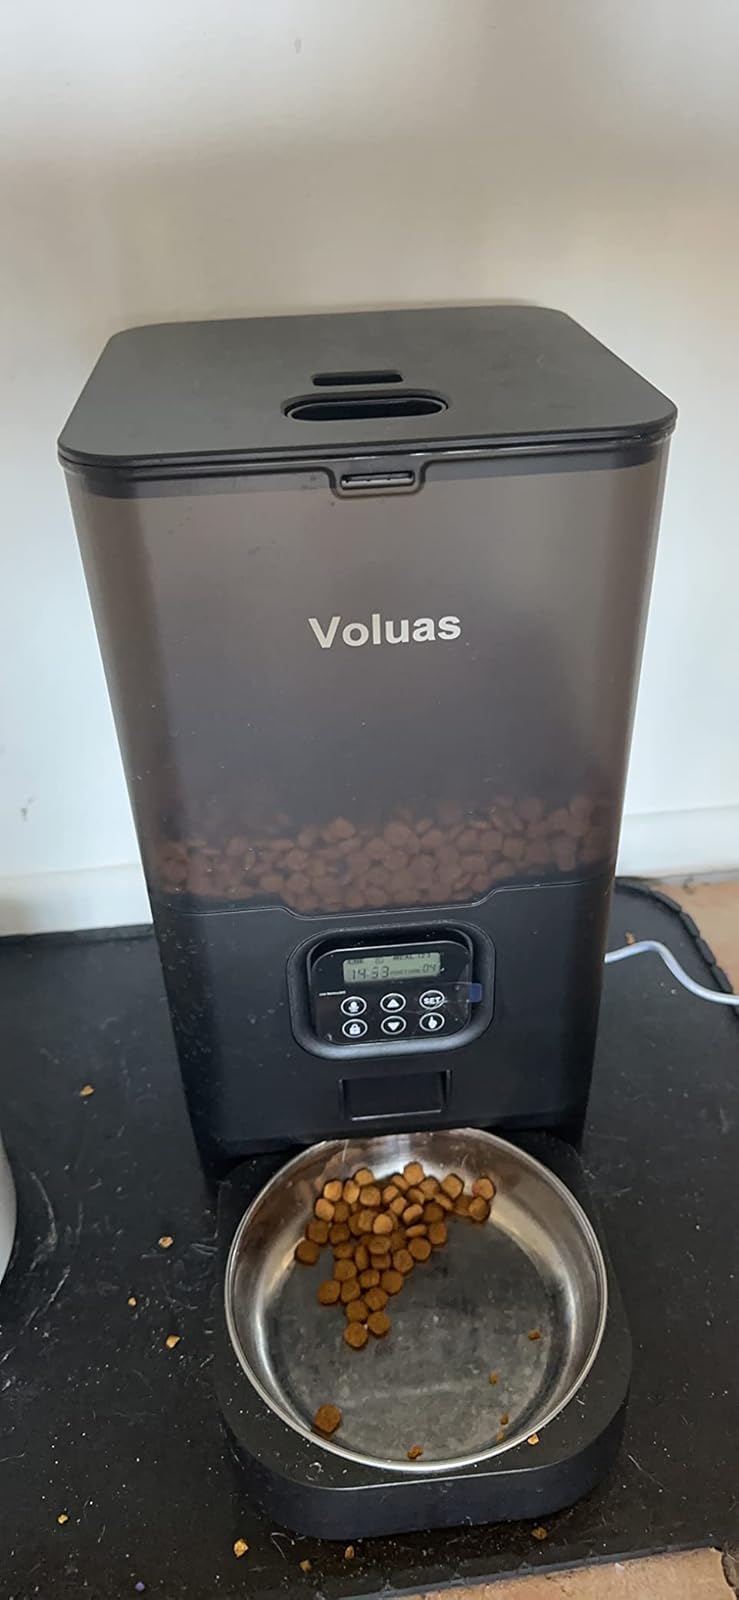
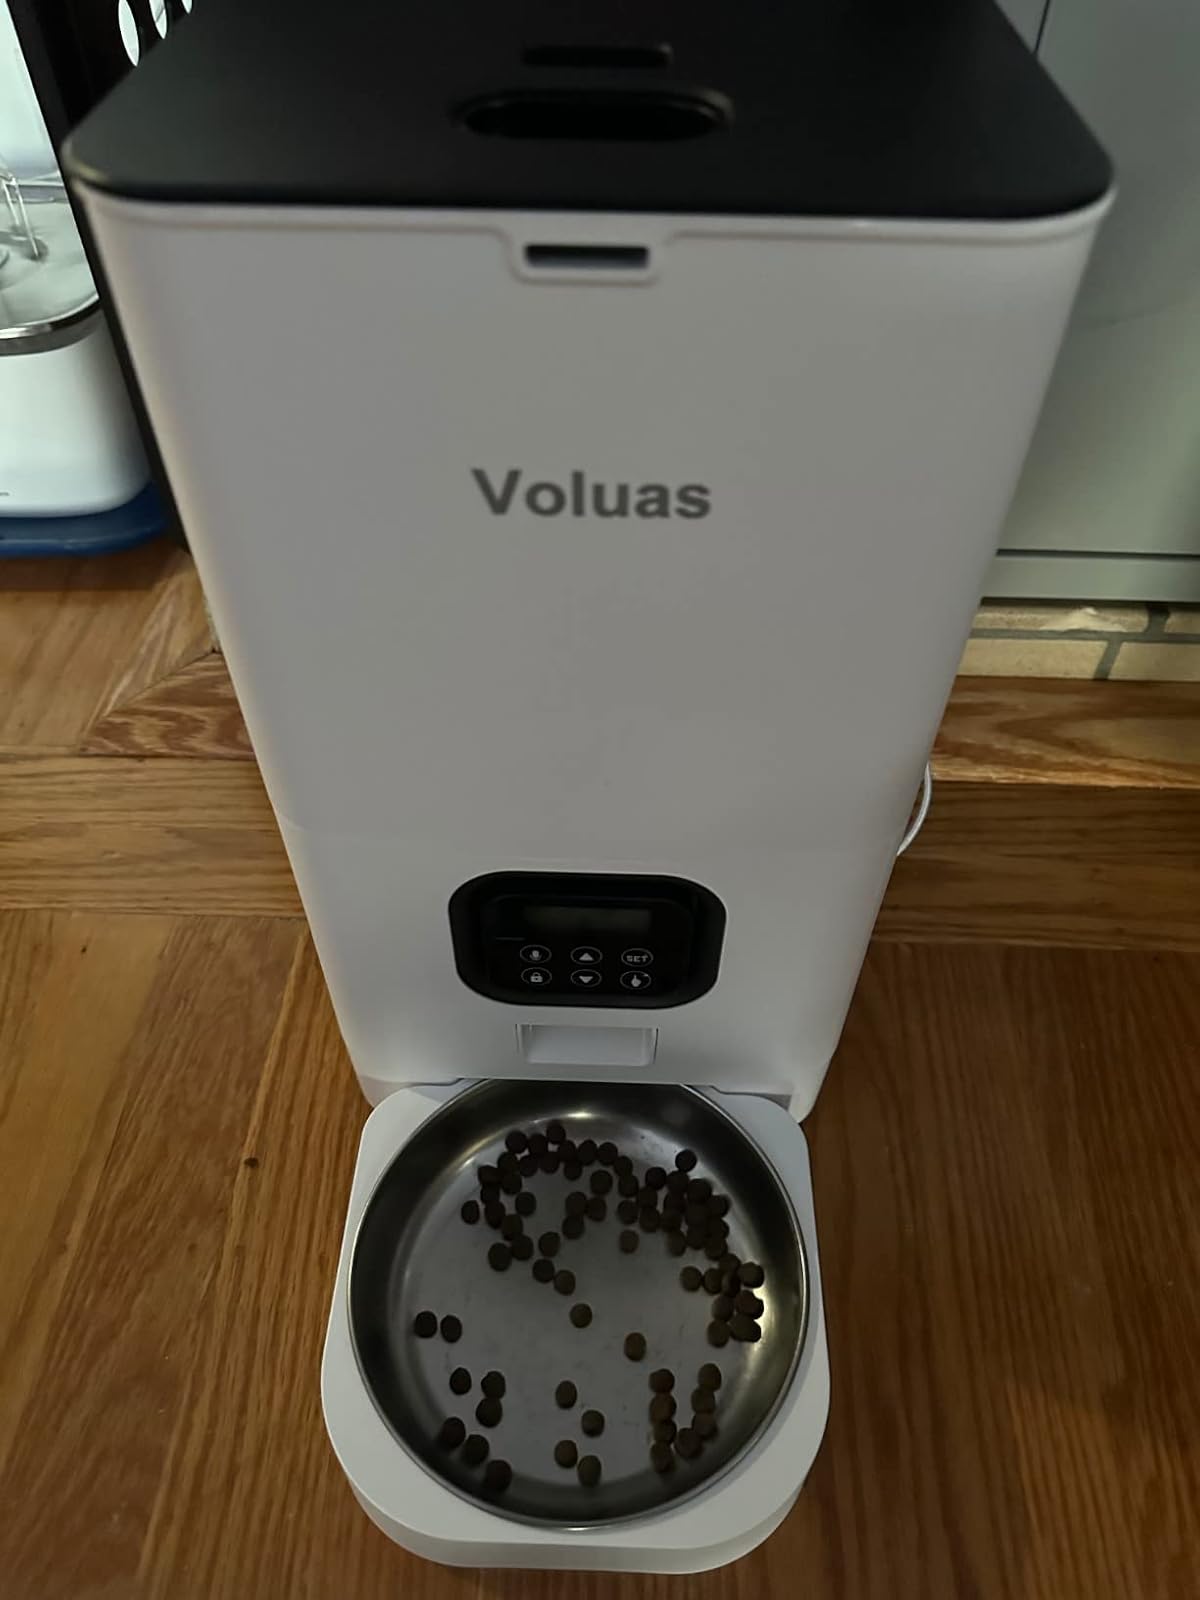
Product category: items_feeder
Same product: no